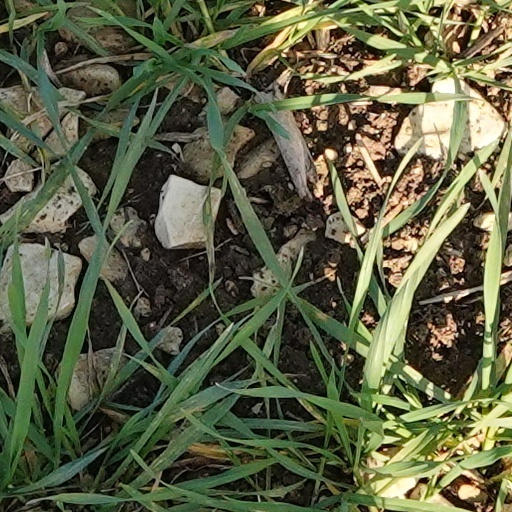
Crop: wheat